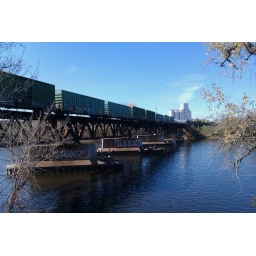
Hundreds of tons of paper over millions of gallons of water